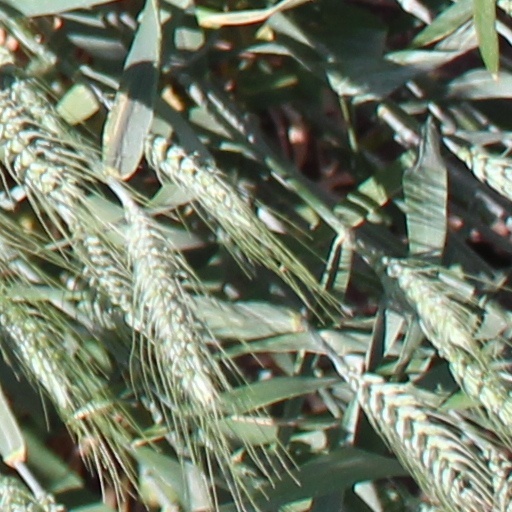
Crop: wheat